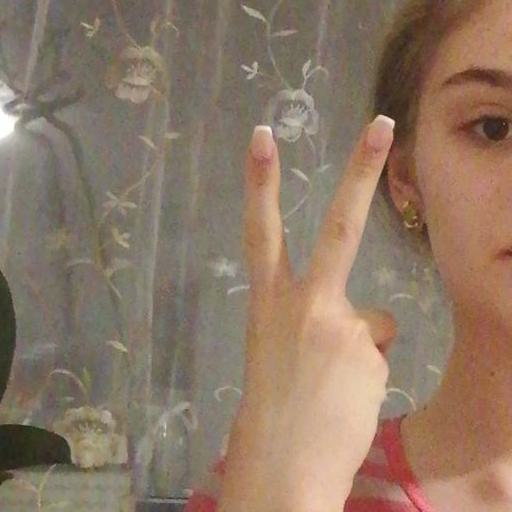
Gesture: peace_inverted